Answer in natural language. Considering the relative positions, is Doorway (marked C) above or below dark wooden bed frame with slats (marked B)? Choose between the following options: below or above
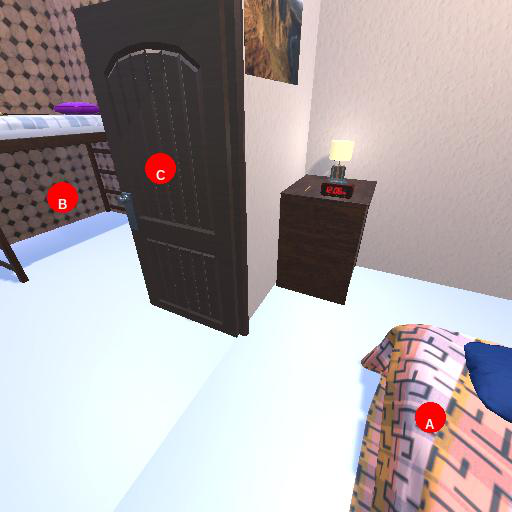
<answer>below</answer>